International Juridical Association

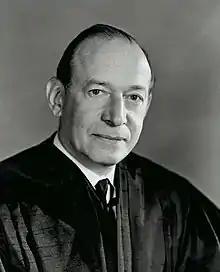
SCOTUS Abe Fortas.

A 1940 report by the Municipal Civil Commission of New York revealed that the IJA's members included: Max Lowenthal, Joseph R. Brodsky, Thomas I. Emerson, Robert L. Hale, Robert W. Kenny, Carol Weiss King, Shad Polier, and Lee Pressman. (On September 17, 1950, Lowenthal testified before HUAC that the National Lawyers Guild included the following members: John J. Abt, Joseph R. Brodsky, Bartley C. Crum, Thomas I. Emerson, Robert W. Kenny, Carol Weiss King, Shad Polier, Martin Popper, and Allan Rosenberg.)